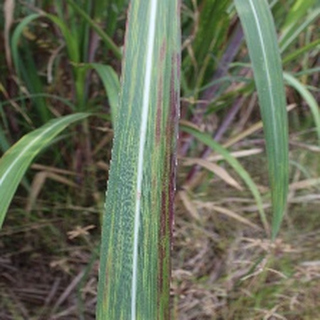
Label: sugarcane_bacterial_blight